Prestosuchus

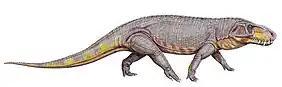

Like its relatives, "Prestosuchus" had a deep skull and serrated teeth. While it resembled a dinosaur in having a large body and upright posture, it was actually a pseudosuchian, meaning that it was an archosaur more closely related to modern crocodilians than to dinosaurs. "Prestosuchus" lived during the Middle Triassic in what is now Brazil. Initially it was estimated to be around 5 meters (17 feet) but a specimen discovered in 2010 suggest that "Prestosuchus" reached lengths of nearly 7 meters (23 feet) making it one of the largest Triassic pseudosuchians alongside "Saurosuchus" and "Fasolasuchus". "Prestosuchus" probably walked on four legs like crocodilians, but unlike crocodilians, it had an upright semi-erect stance with limb bones placed below the hips.